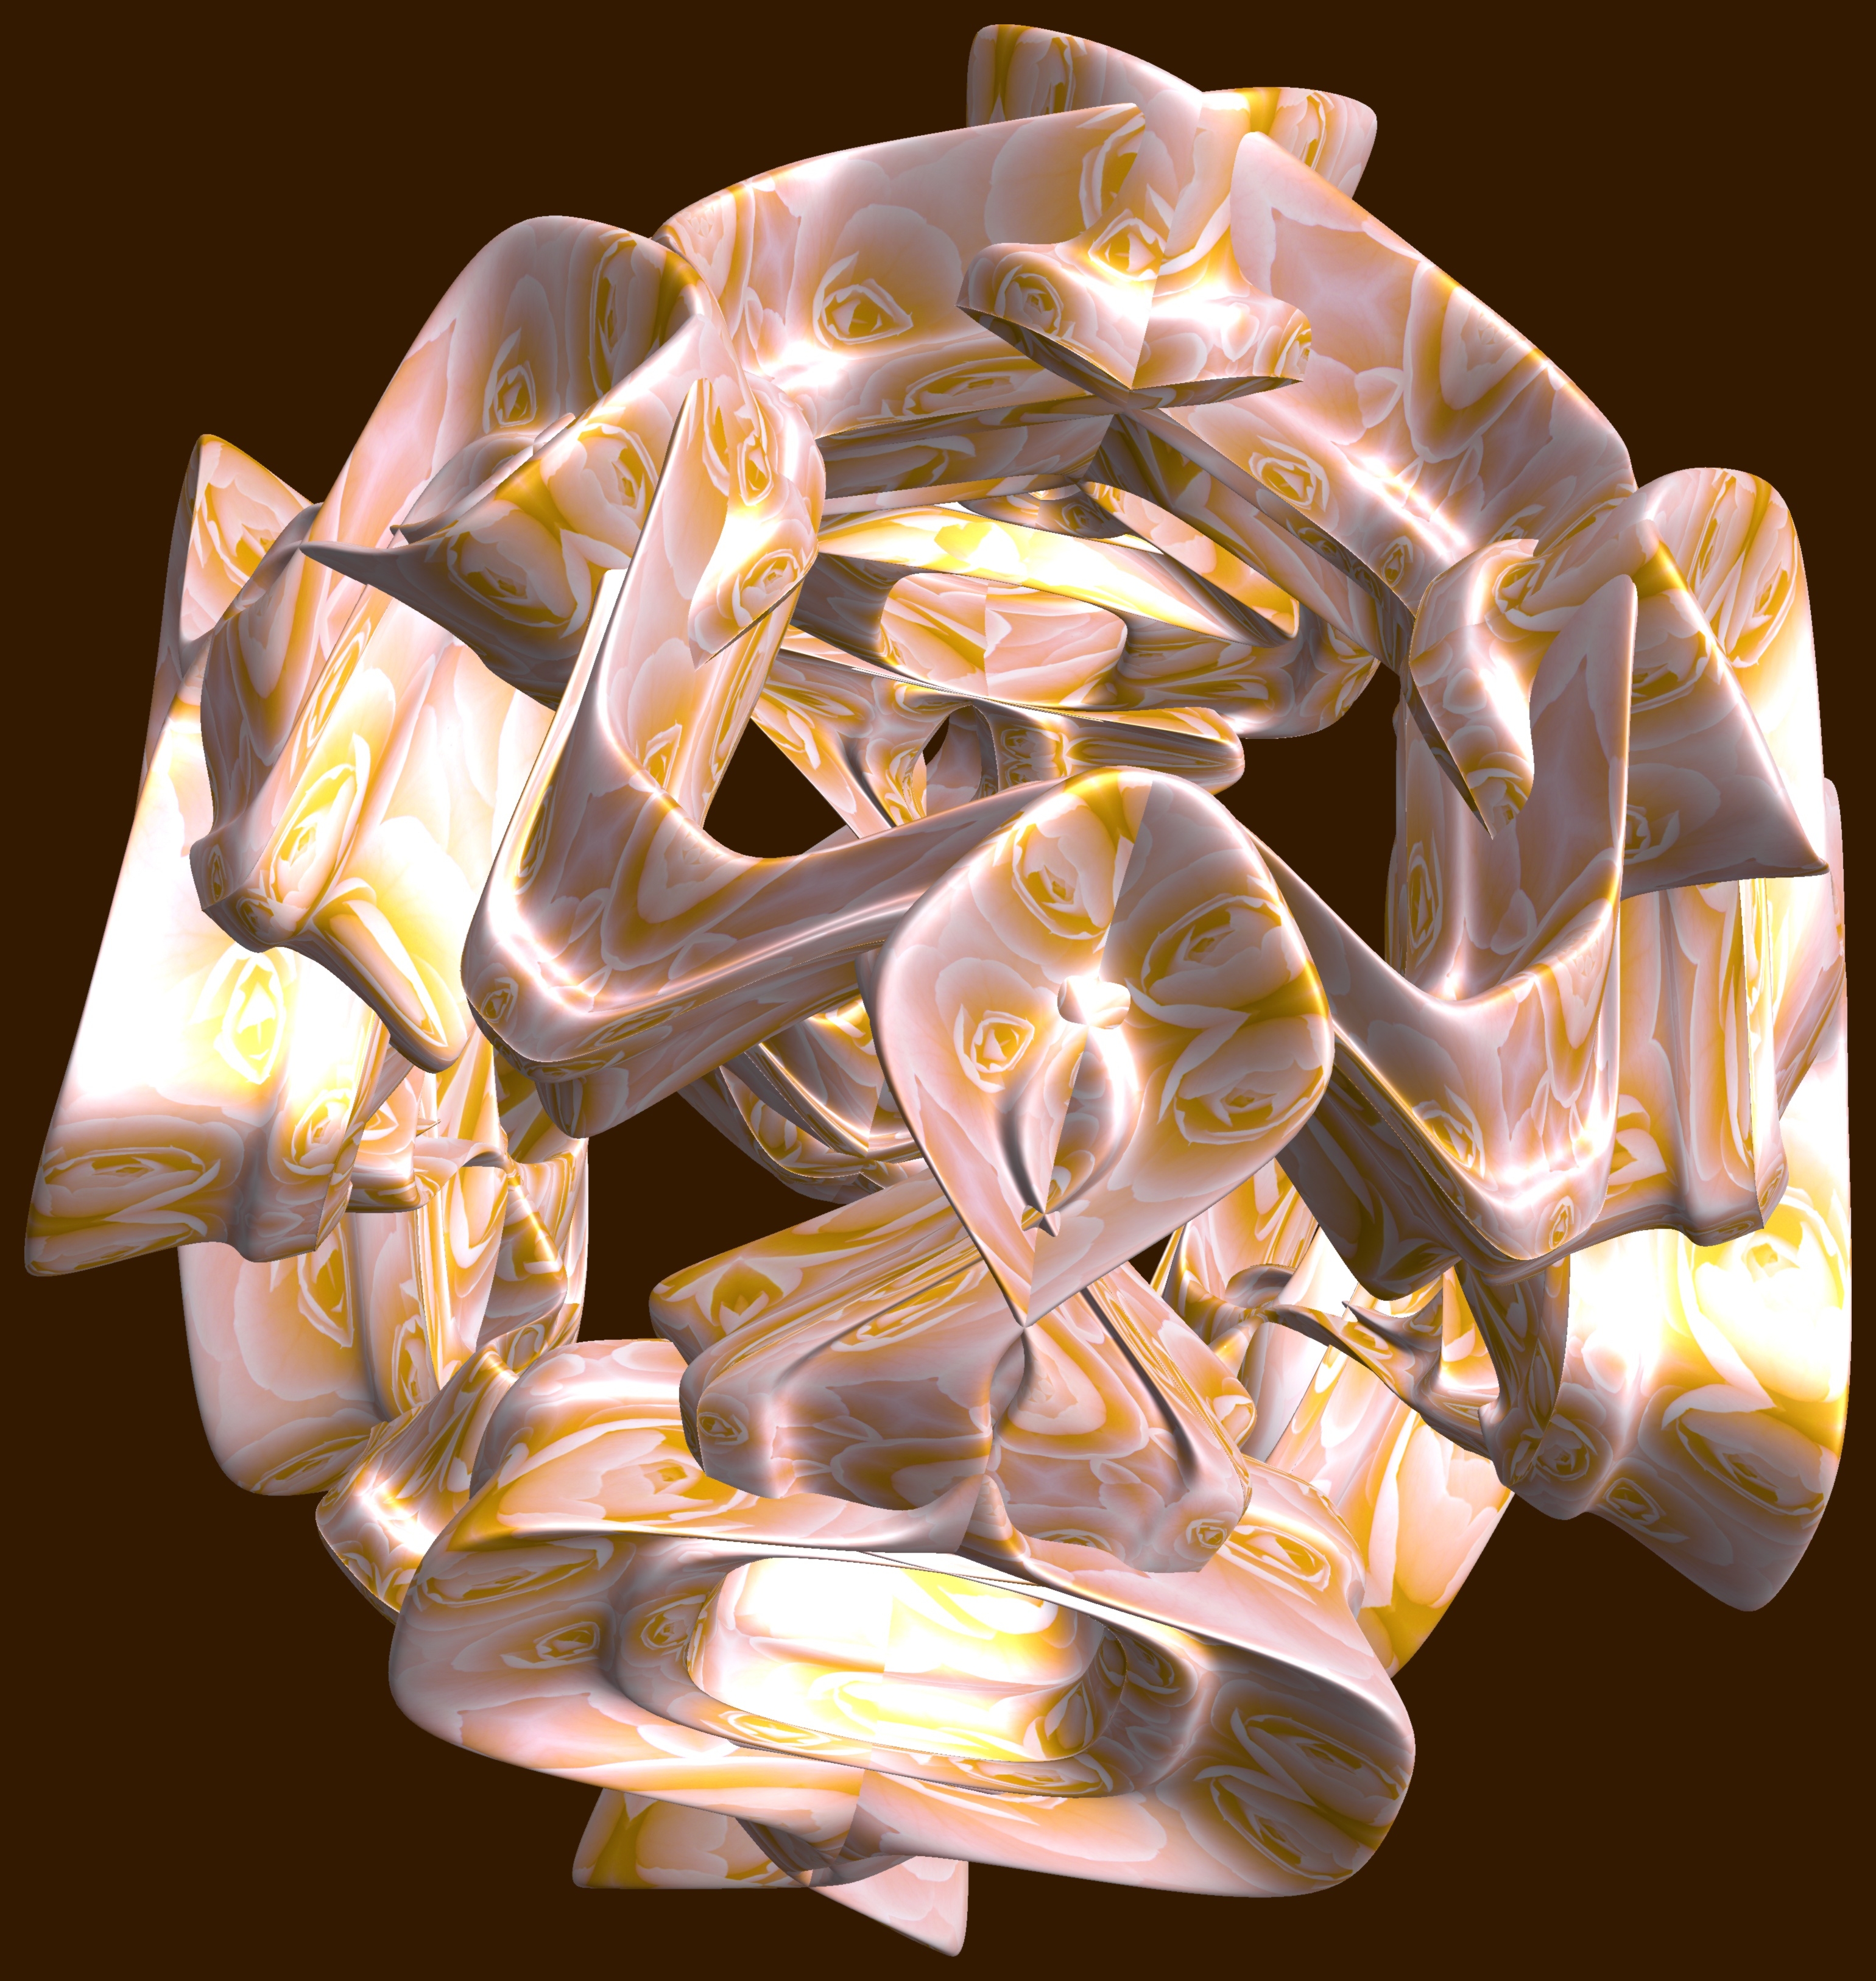
light, abstract, structure, texture, pattern, geometry, lighting, sculpture, art, design, symmetry, light fixture, 3d, graphic, organ, chandelier, carving, shape, torus, mathematica, cg, parametricplot3d, code, program, algorithm, mapping, geometricsculpture, hexagram